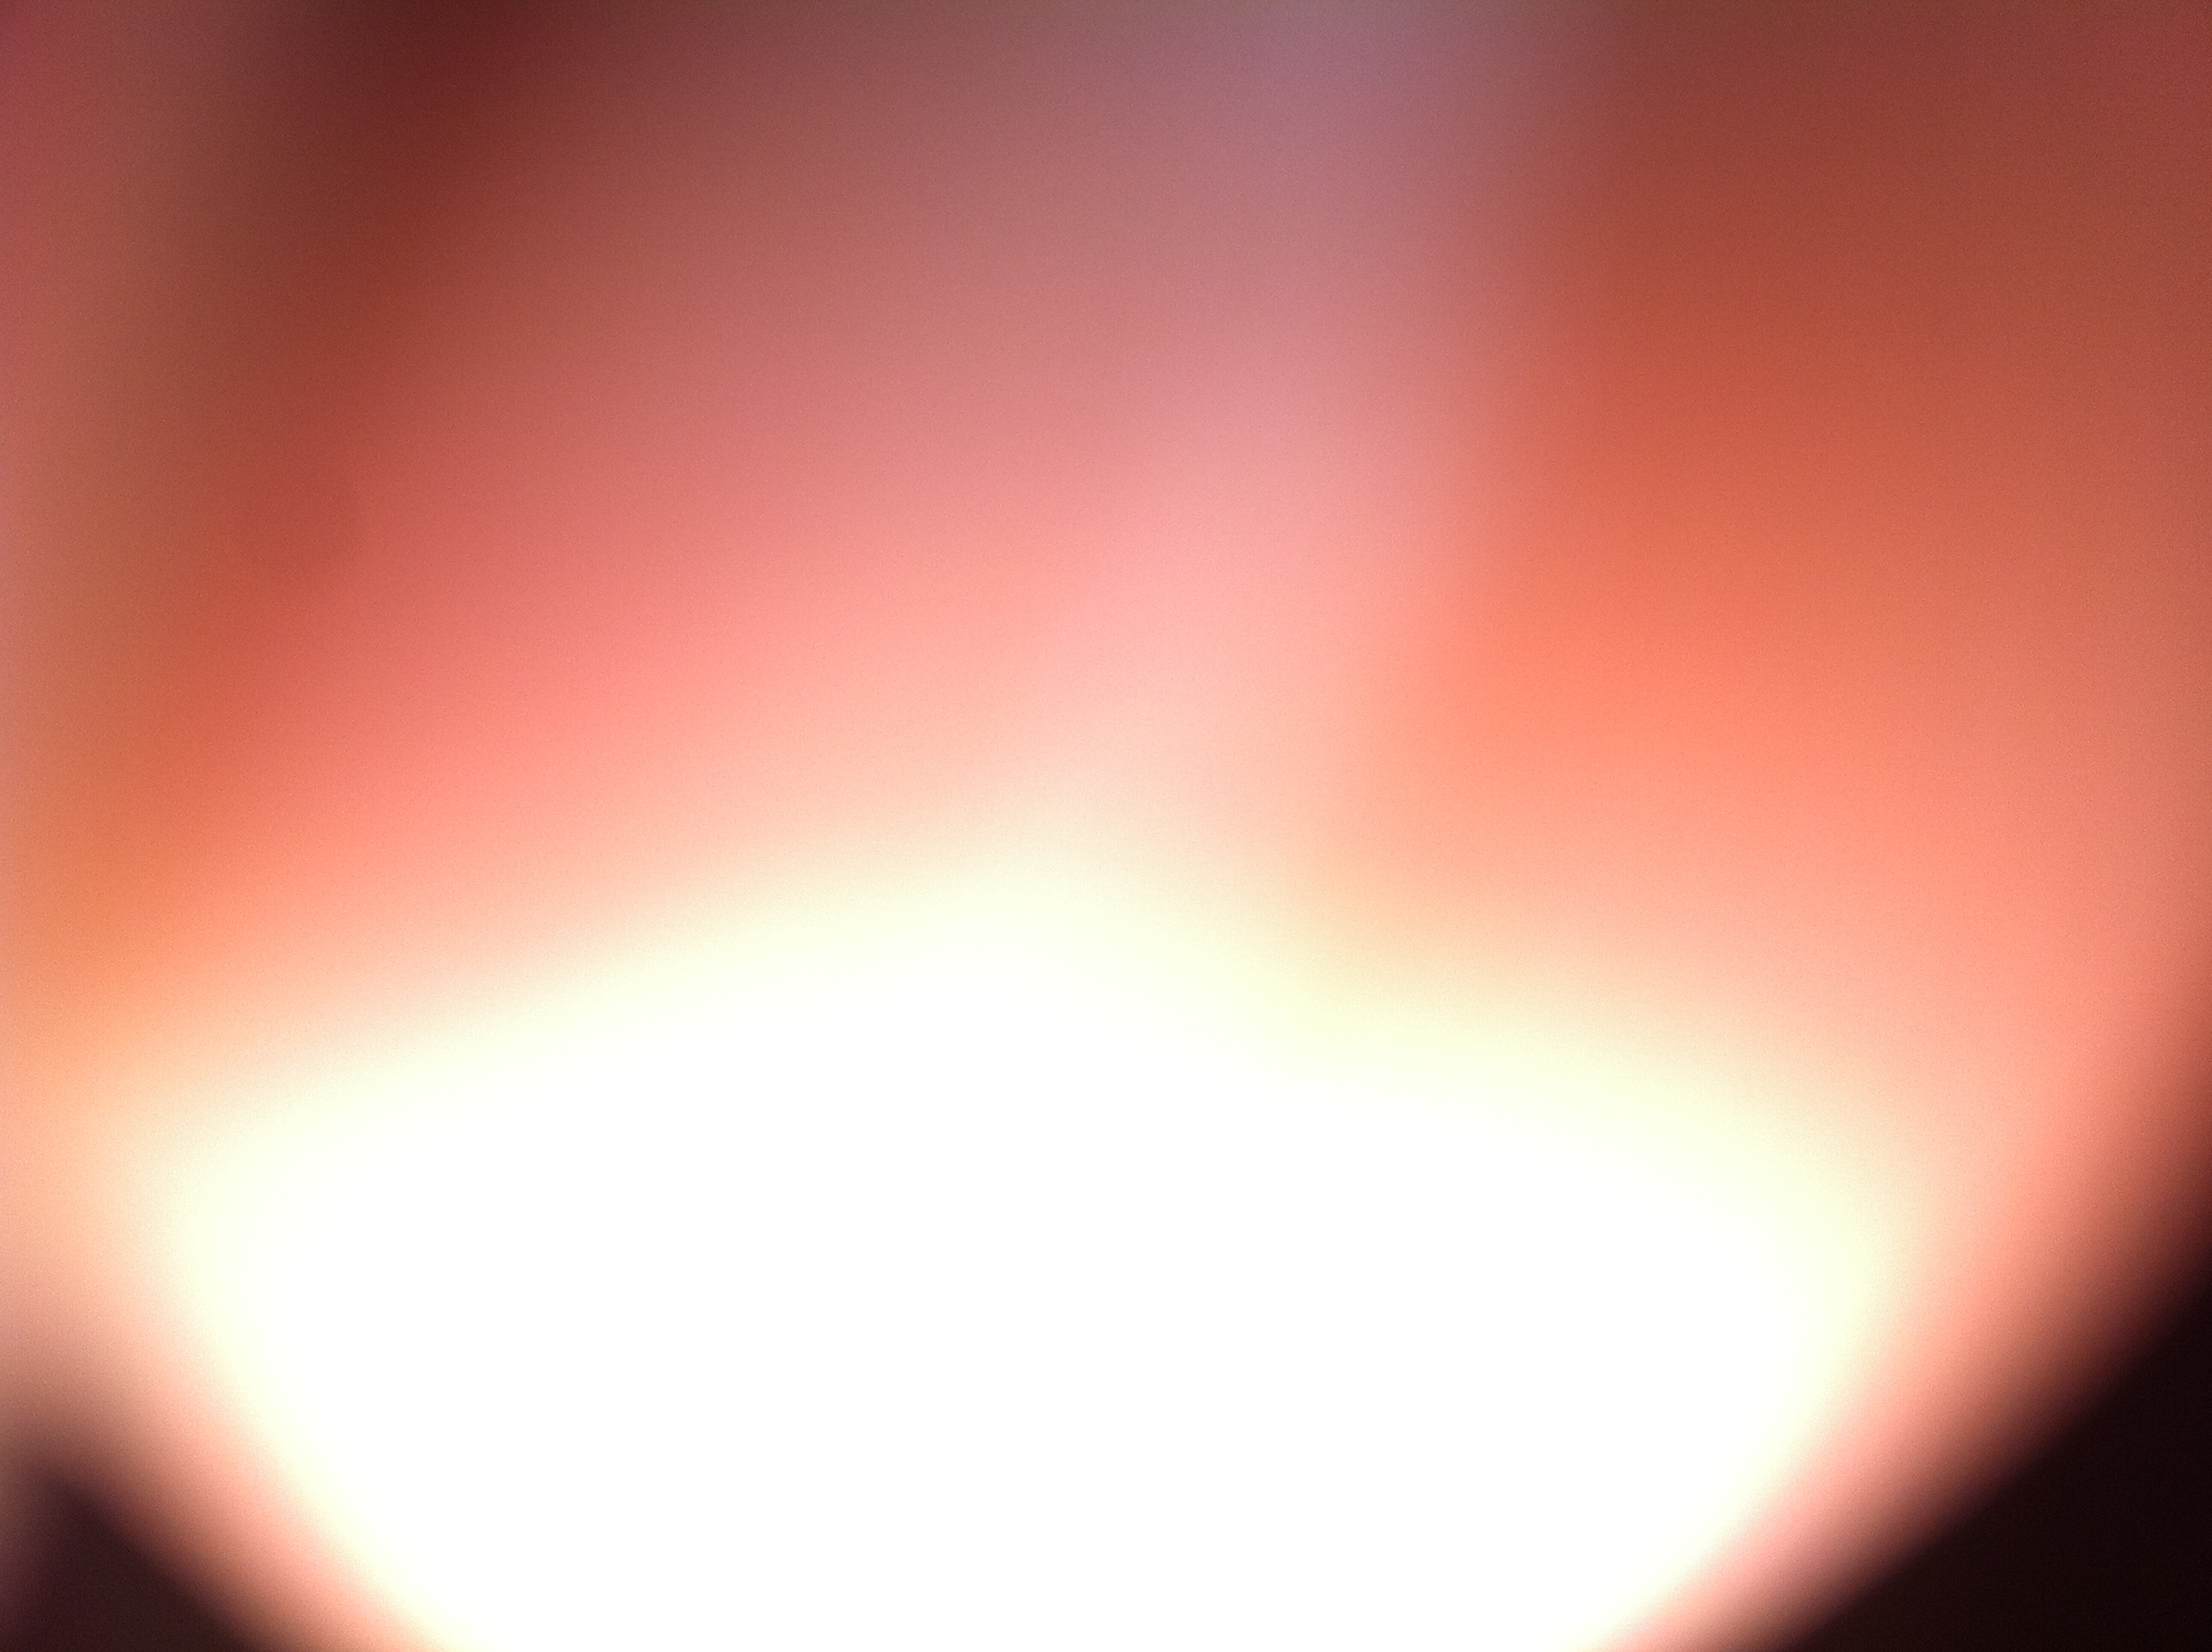Question: What brand of shoe is this?
Answer: unanswerable